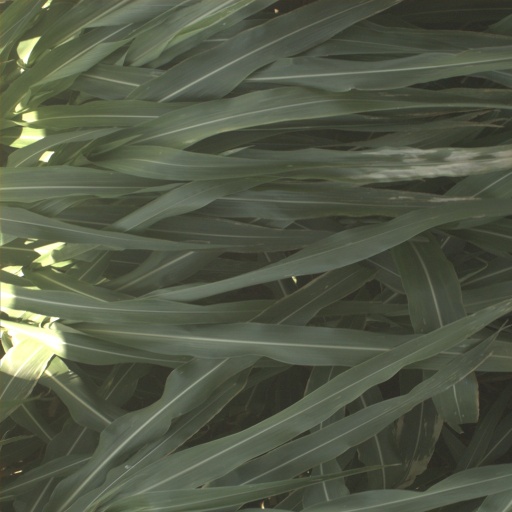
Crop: sorghum